DONKEY.BAS

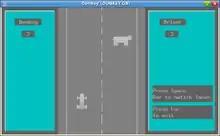
Screenshot of the free software remake of DONKEY.BAS for the Gambas programming language

As a programming example for the new platform and Visual Basic programming language, in 2001 Microsoft developed a game called in homage to "DONKEY.BAS". It is a three-dimensional driving game in which the aim is to hit donkeys. The game demonstrates to programmers how a application can be structured and how to use various features of the platform. A version was also included as part of Google's wwwBASIC browser based interpreter.